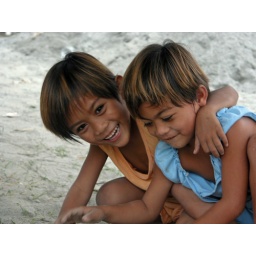
Taken 2005: GK Bulacan; The girl in blue is deaf and mute... she and her friend are inseparable.